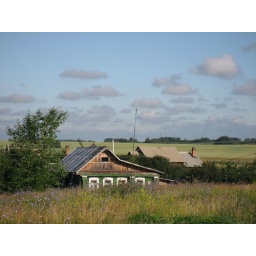
On the outskirts of Suzdal - the countryside all around this area was amazing with the most golden grass